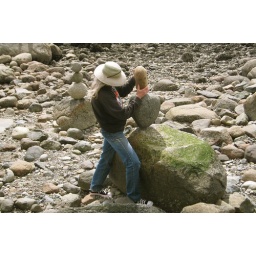
So this is the dude that hangs out on the rock beach in Vancouver and balances rocks.